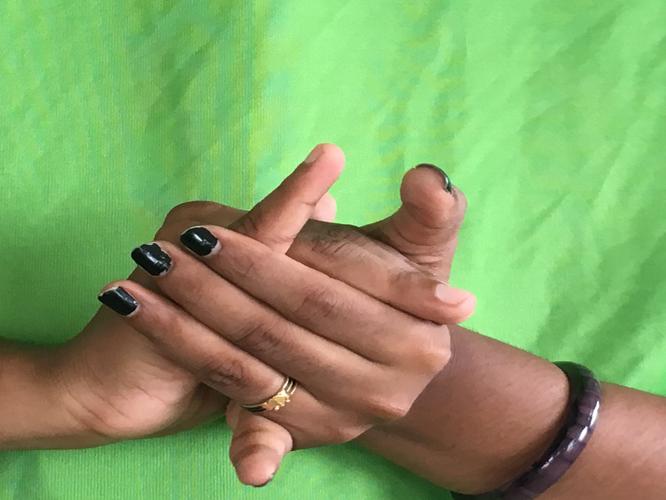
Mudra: Kurma
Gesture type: double_hand